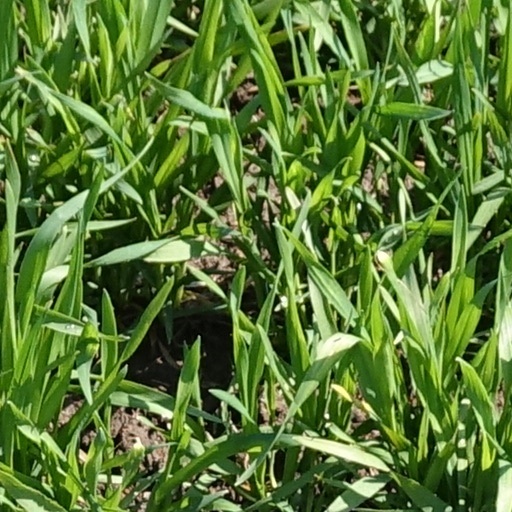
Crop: wheat